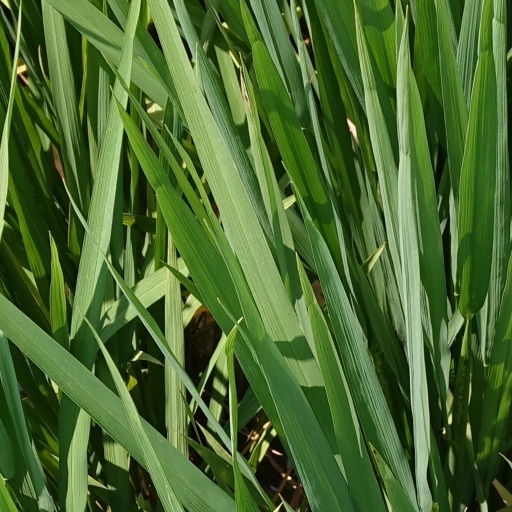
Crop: rice